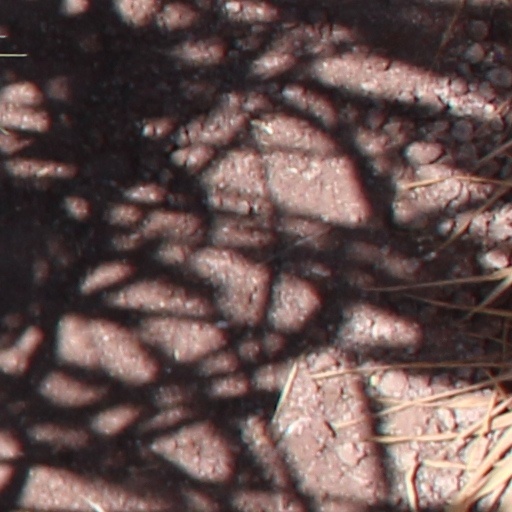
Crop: wheat